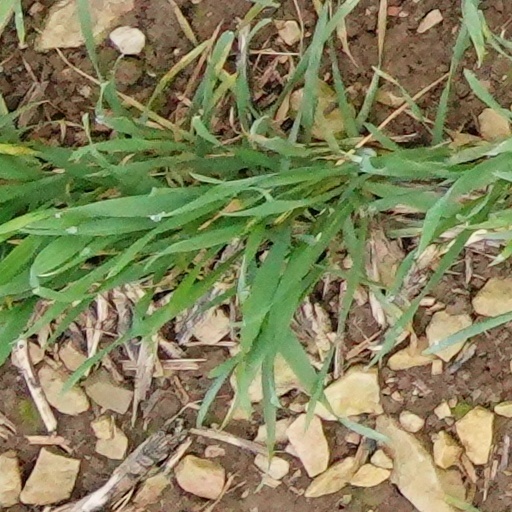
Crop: wheat